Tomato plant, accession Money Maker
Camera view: tilt-top (135 deg); turntable rotation: 300 degrees
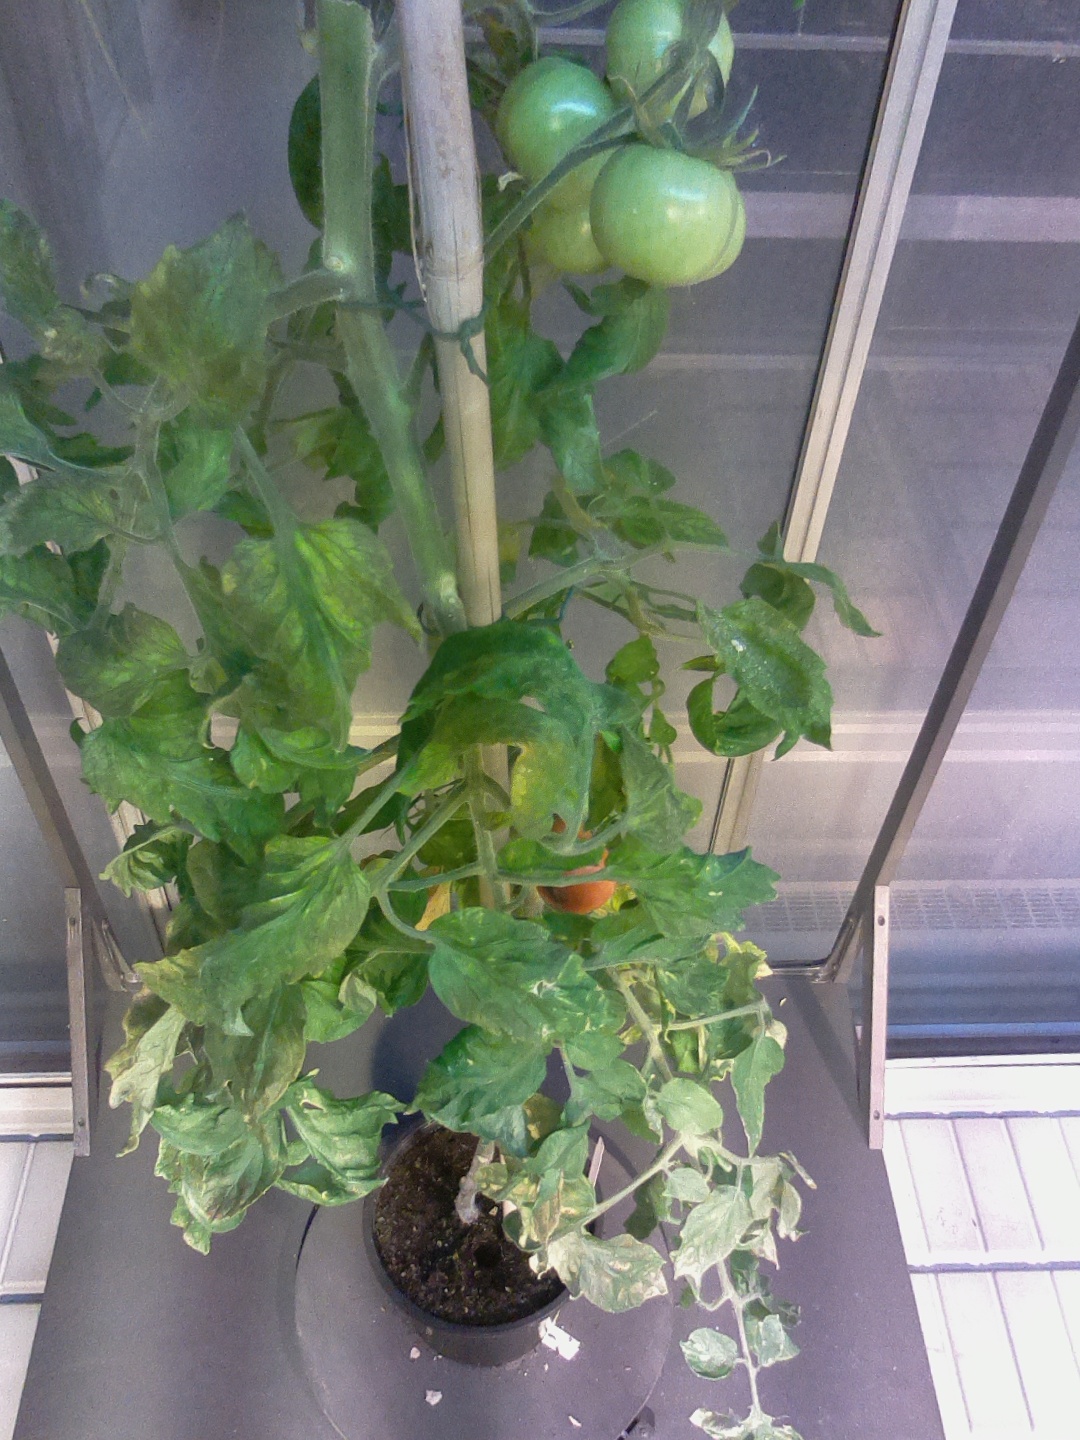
BBCH growth stage 80: fruits start showing typical ripe color (orange -> red)